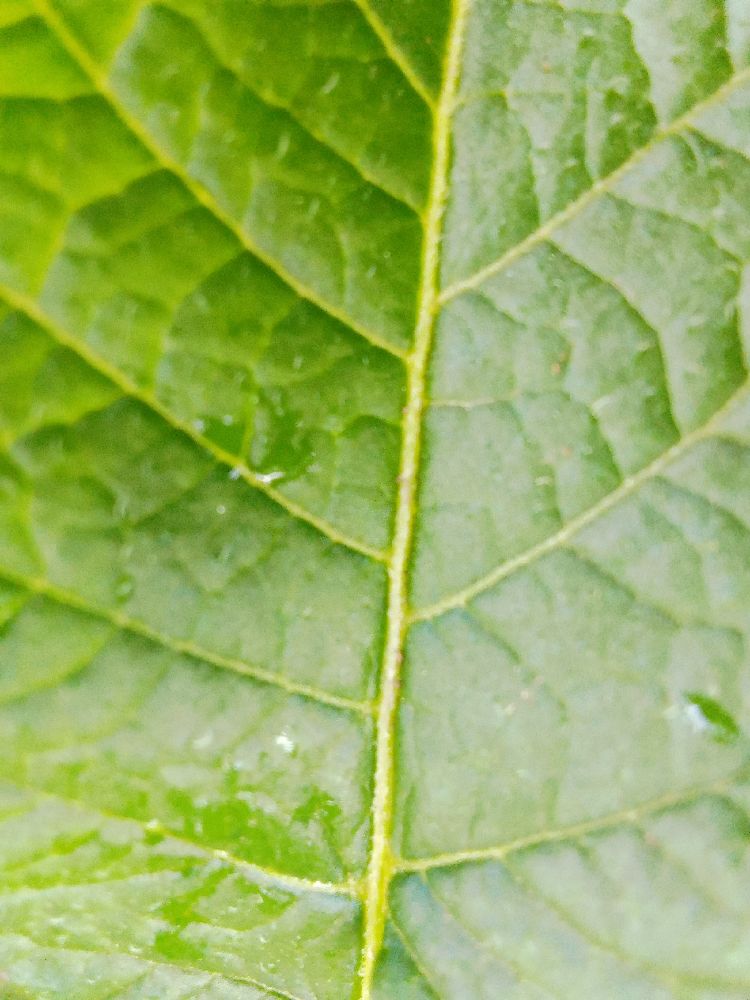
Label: Healthy